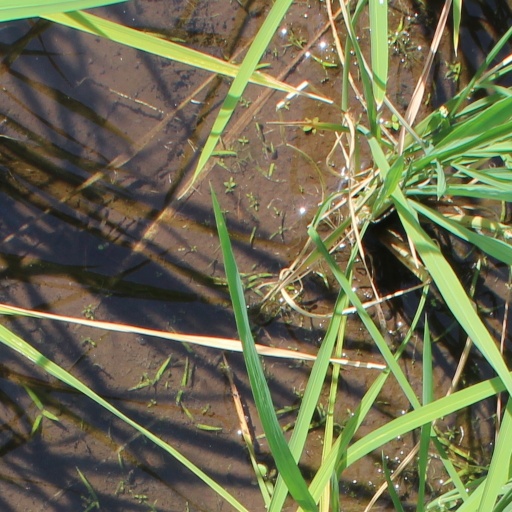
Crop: rice